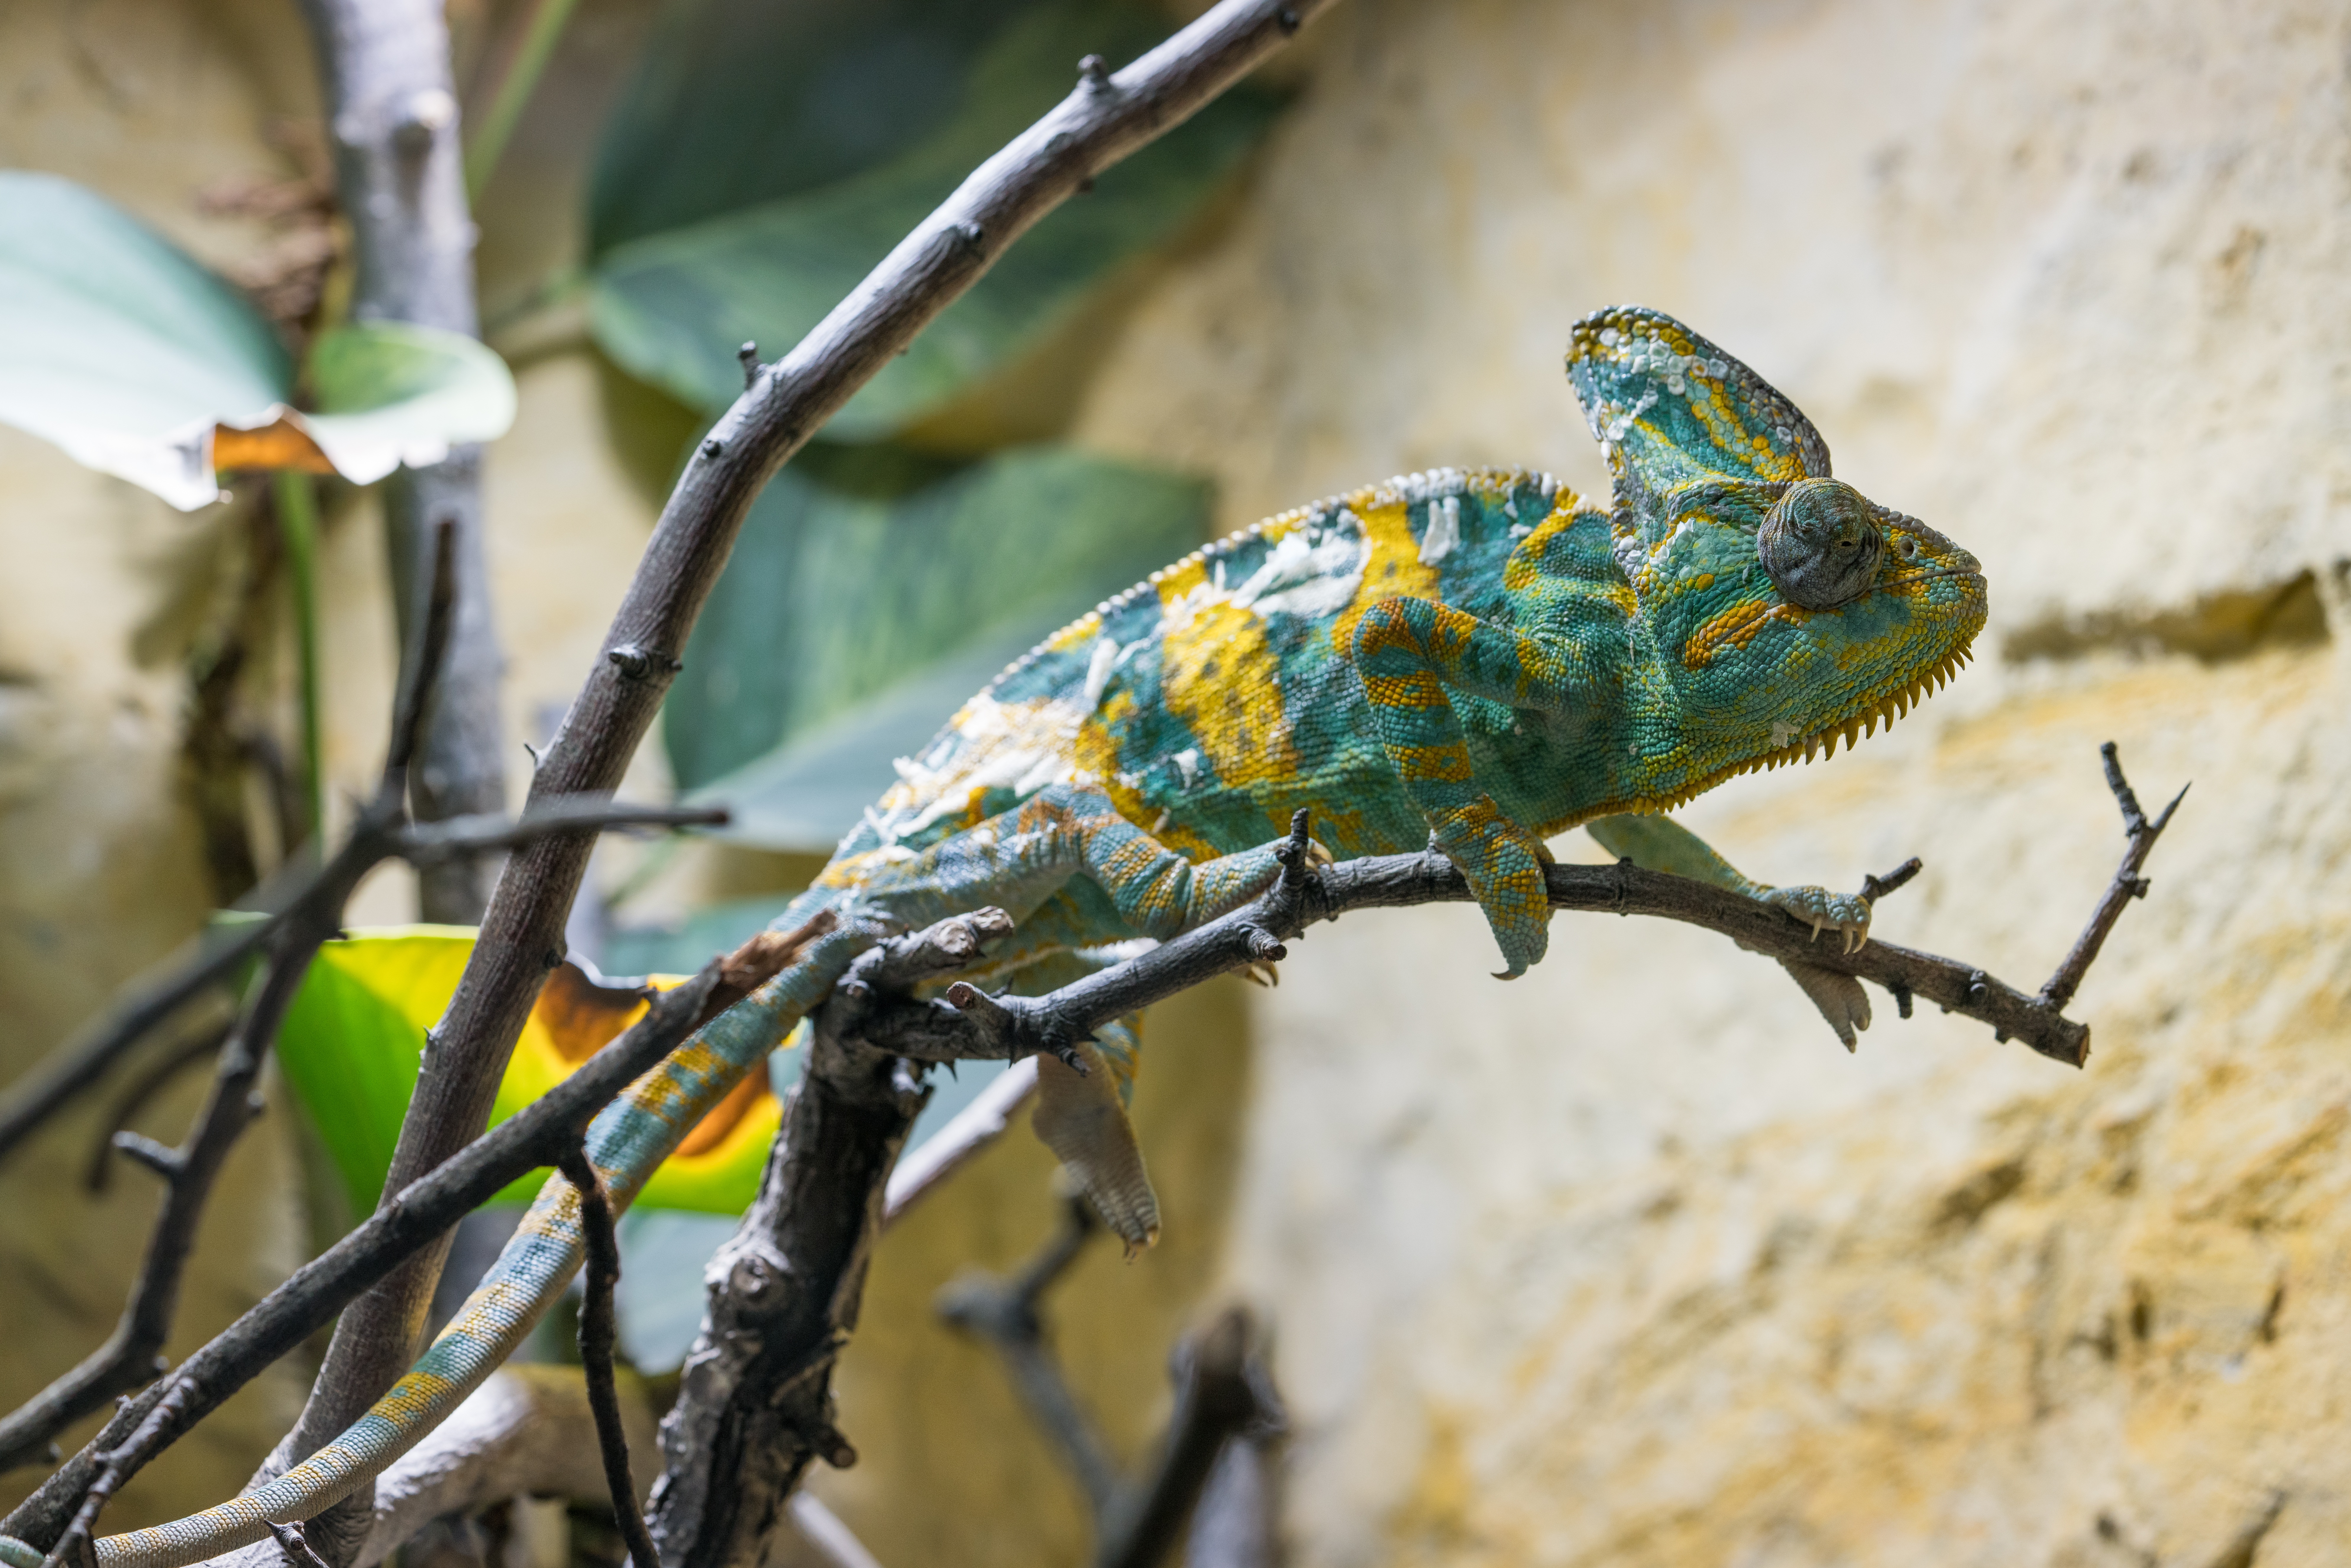
branch, old, animal, wildlife, green, reptile, amphibian, fauna, lizard, close up, camouflage, chameleon, vertebrate, iguania, macro photography, scaled reptile, lacertidae